Rhiw Goch

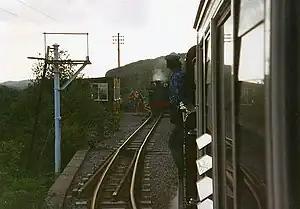
Rhiw Goch passing loop in 1993

Rhiw Goch is a passing point on the Ffestiniog Railway north of the village of Penrhyndeudraeth in Wales. It was originally a passing loop and an exchange point for the horses that worked the line, opening in 1836. Horses were stabled overnight at Rhiw Goch farm, which adjoins the line further south nearer to the village. When the railway converted to using steam locomotives in 1863, Rhiw Goch passing loop was no longer needed and was closed.